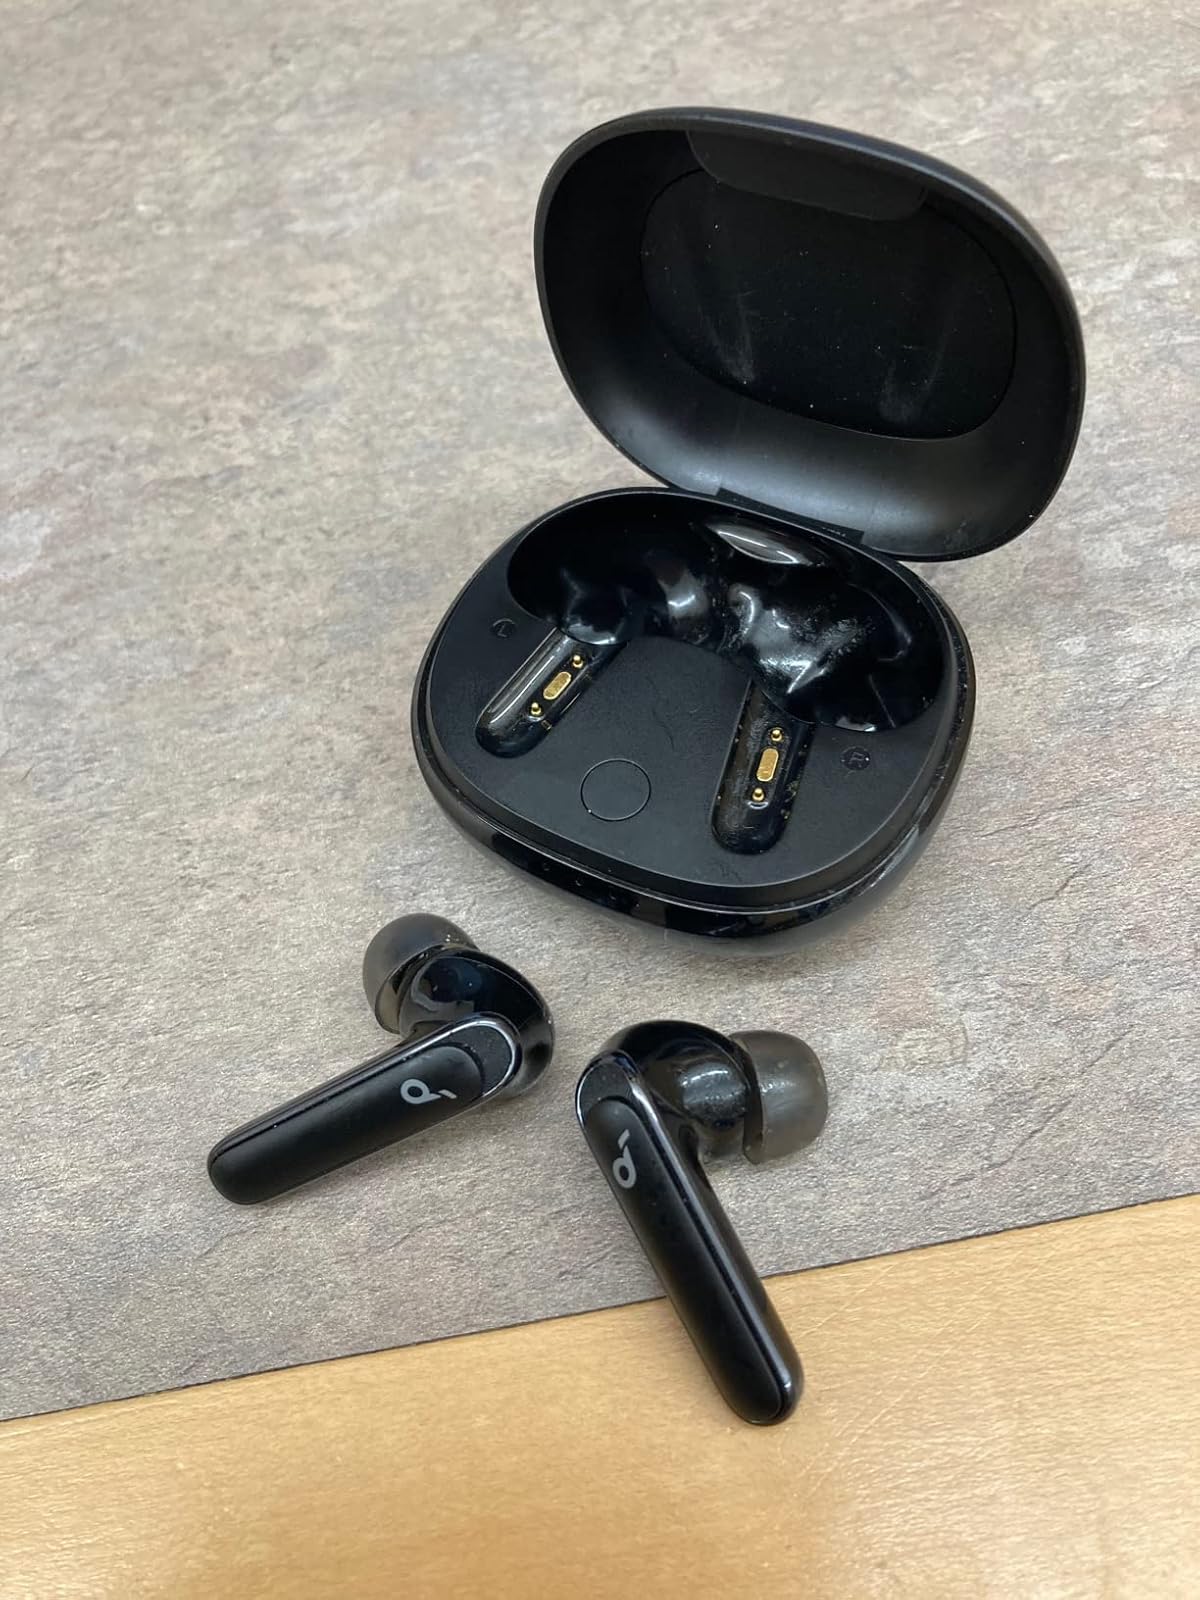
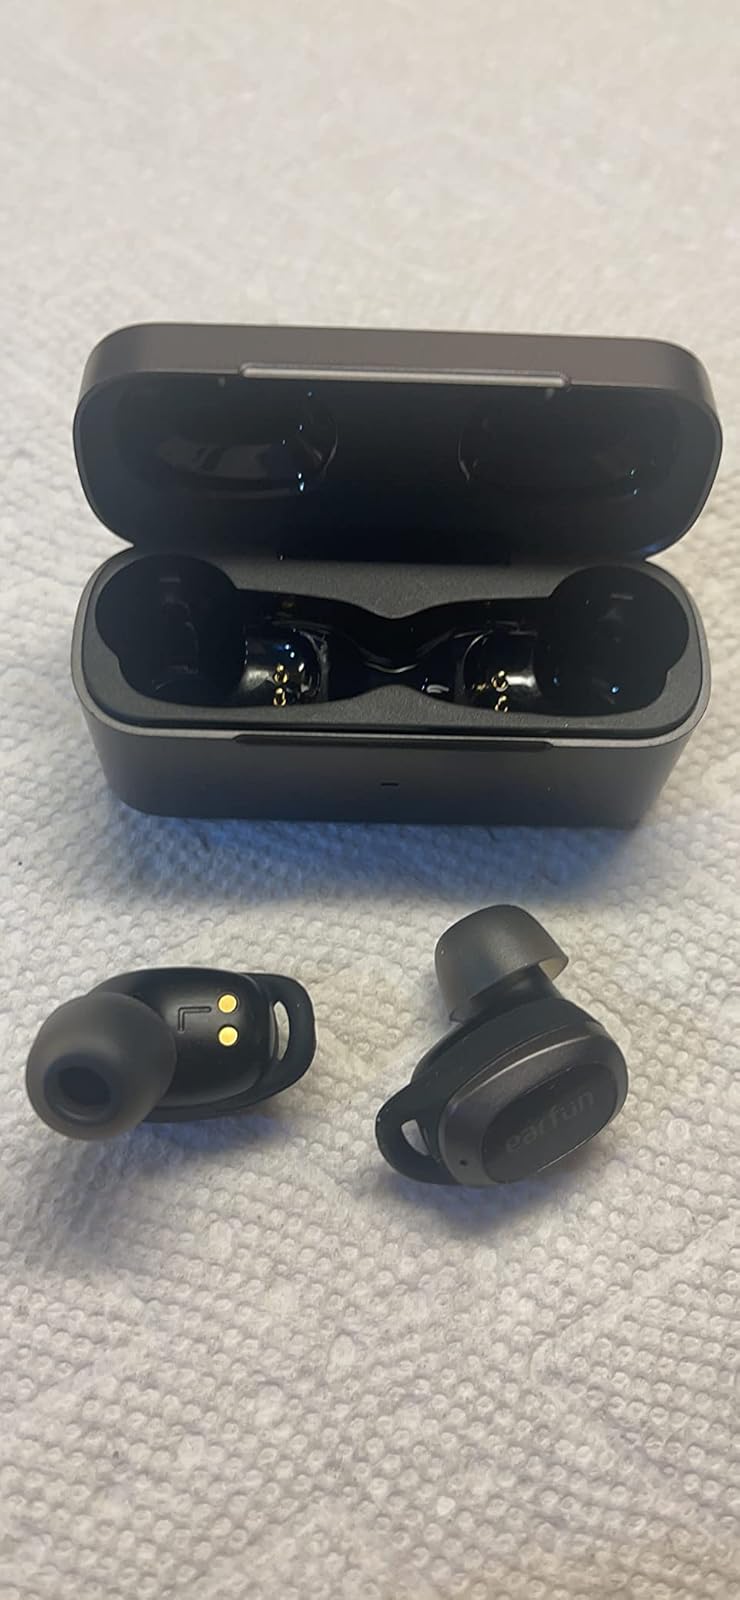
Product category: earbuds
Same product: no